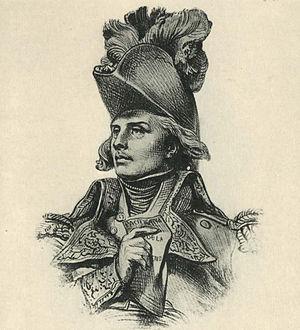
Poligny est une commune française située dans le département du Jura en région Bourgogne-Franche-Comté. Elle fait partie de la région culturelle et historique de Franche-Comté.
Jean-Pierre Travot, né le 7 janvier 1767 à Poligny dans le Jura et mort le 6 janvier 1836 à Paris, est un général français de la Révolution et de l’Empire.
L'insurrection vendéenne et Chouannerie de 1815, surnommée la Petite chouannerie, fut une guerre qui opposa royalistes et bonapartistes à la suite du soulèvement des paysans de Vendée militaire, de Bretagne, d'Anjou et du Maine contre Napoléon Iᵉʳ durant les Cent-Jours. À la même époque, des troubles eurent lieu aussi dans d'autres départements français comme dans l'Aveyron et la Lozère. Dans l'Ouest les départements touchés furent ceux de la Vendée, de Maine-et-Loire, des Deux-Sèvres, de la Loire-Inférieure, du Morbihan, des Côtes-du-Nord, d'Ille-et-Vilaine, de la Mayenne et du Finistère.